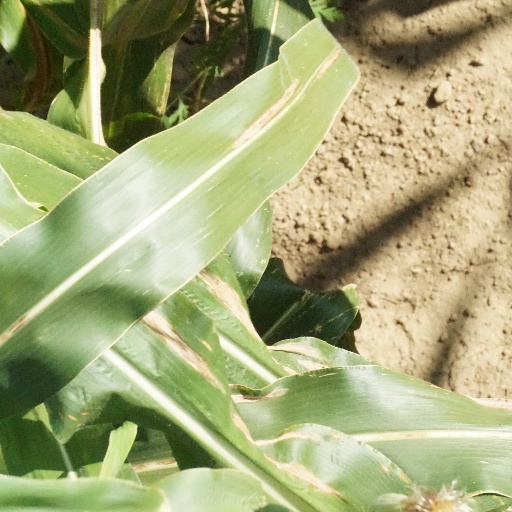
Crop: maize; corn